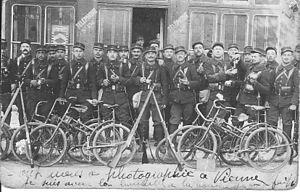
6eGroupe de Chasseurs Cyclistes photographiés à Vienne 1914
Le sixième groupe de chasseurs cyclistes est une unité militaire française.
L'infanterie cycliste désigne les soldats d'infanterie qui manœuvrent sur le champ de bataille en utilisant des bicyclettes. Son apparition remonte à la fin du XIXᵉ siècle, lorsque la bicyclette devint populaire en Europe, aux États-Unis et en Australie.
Le plan XVII est un plan militaire de l'Armée française préparé en 1913, applicable à partir du 15 avril 1914 et mis en œuvre le 2 août de la même année, au déclenchement de la Première Guerre mondiale. Il doit son nom au fait d'être le 17ᵉ depuis la fin de la guerre franco-allemande de 1870.